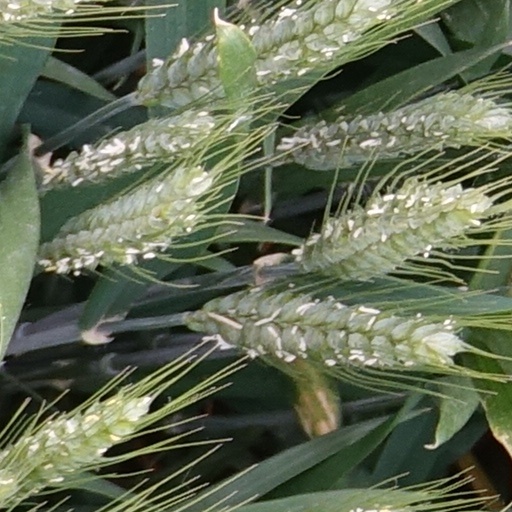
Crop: wheat